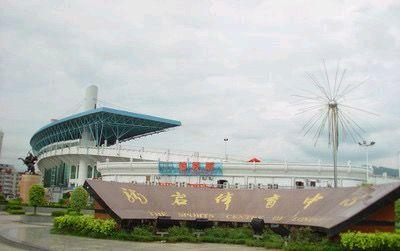
地标名称：龙岩体育中心
所在城市：龙岩市·新罗区